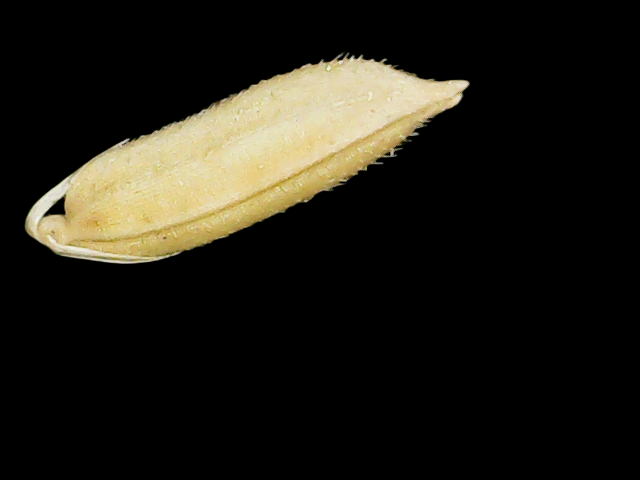
Rice variety: Binadhan07